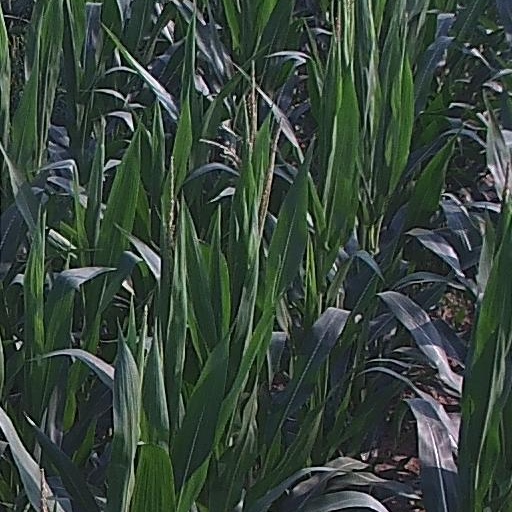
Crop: maize; corn